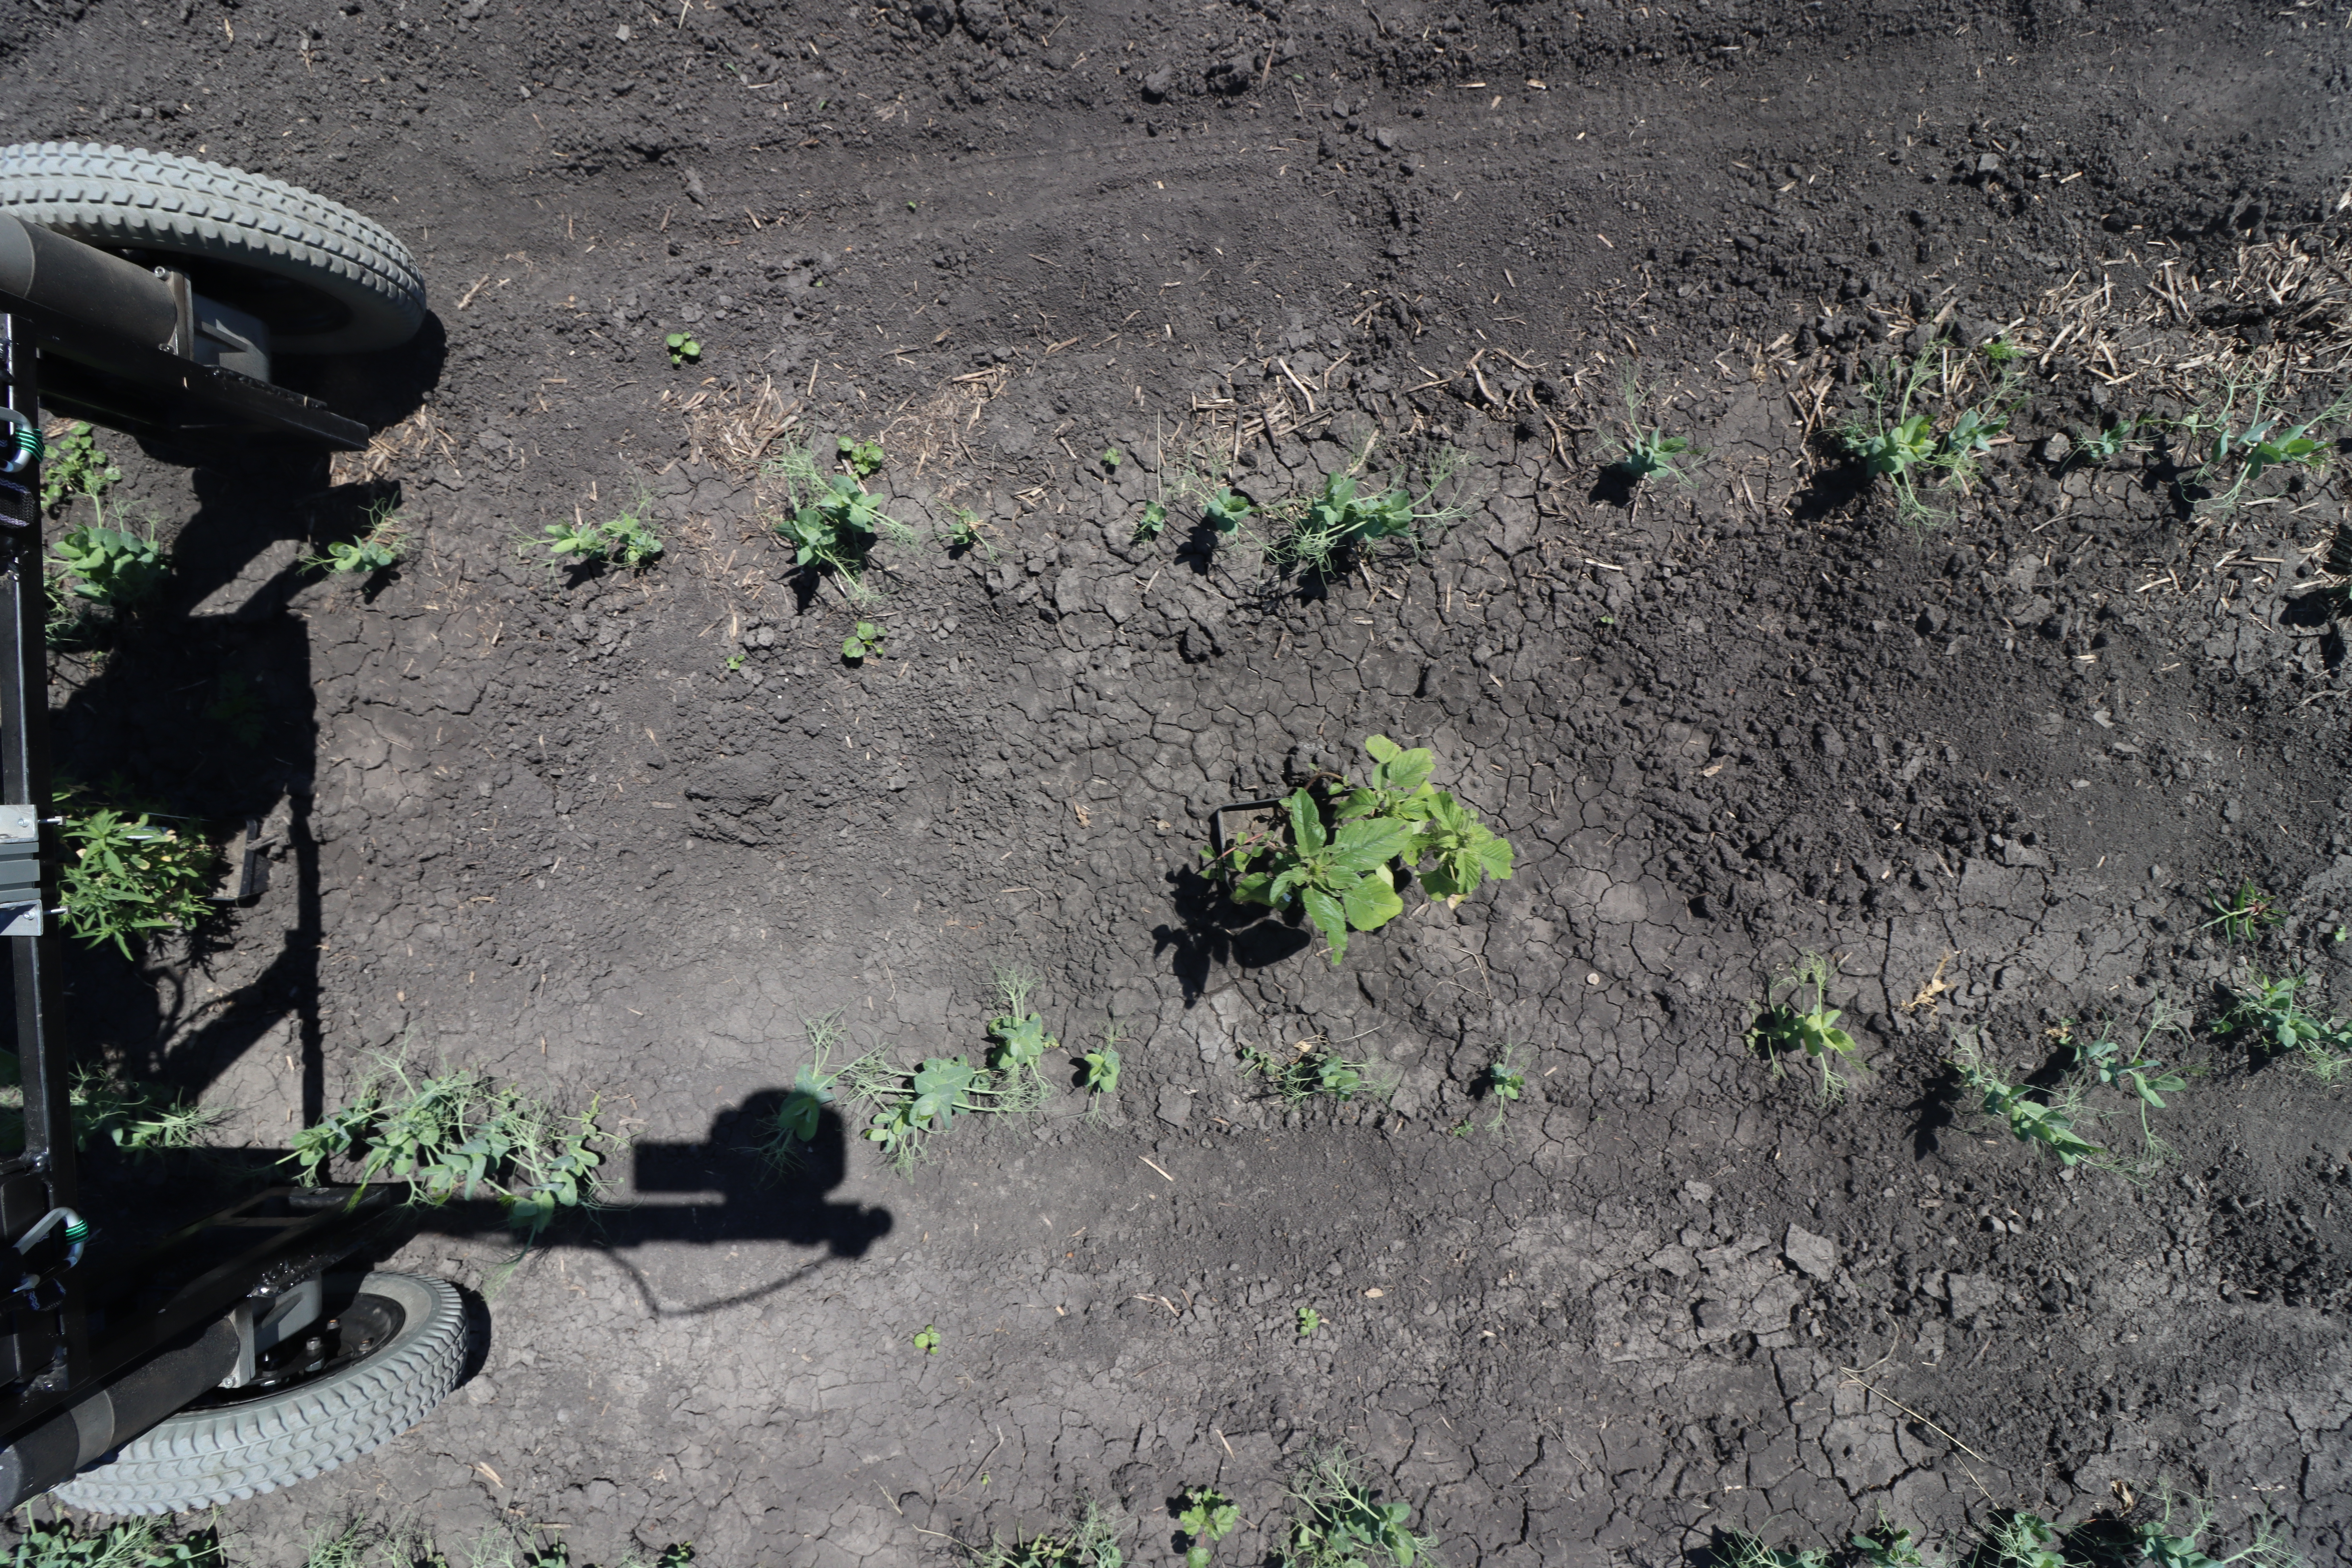
Crop: Field pea
Objects: Field Pea, Field Pea, Field Pea, Field Pea, Field Pea, Field Pea, Redroot Pigweed, Field Pea, Kochia, Field Pea, Field Pea, Field Pea, Field Pea, Redroot Pigweed, Field Pea, Field Pea, Field Pea, Field Pea, Field Pea, Field Pea, Field Pea